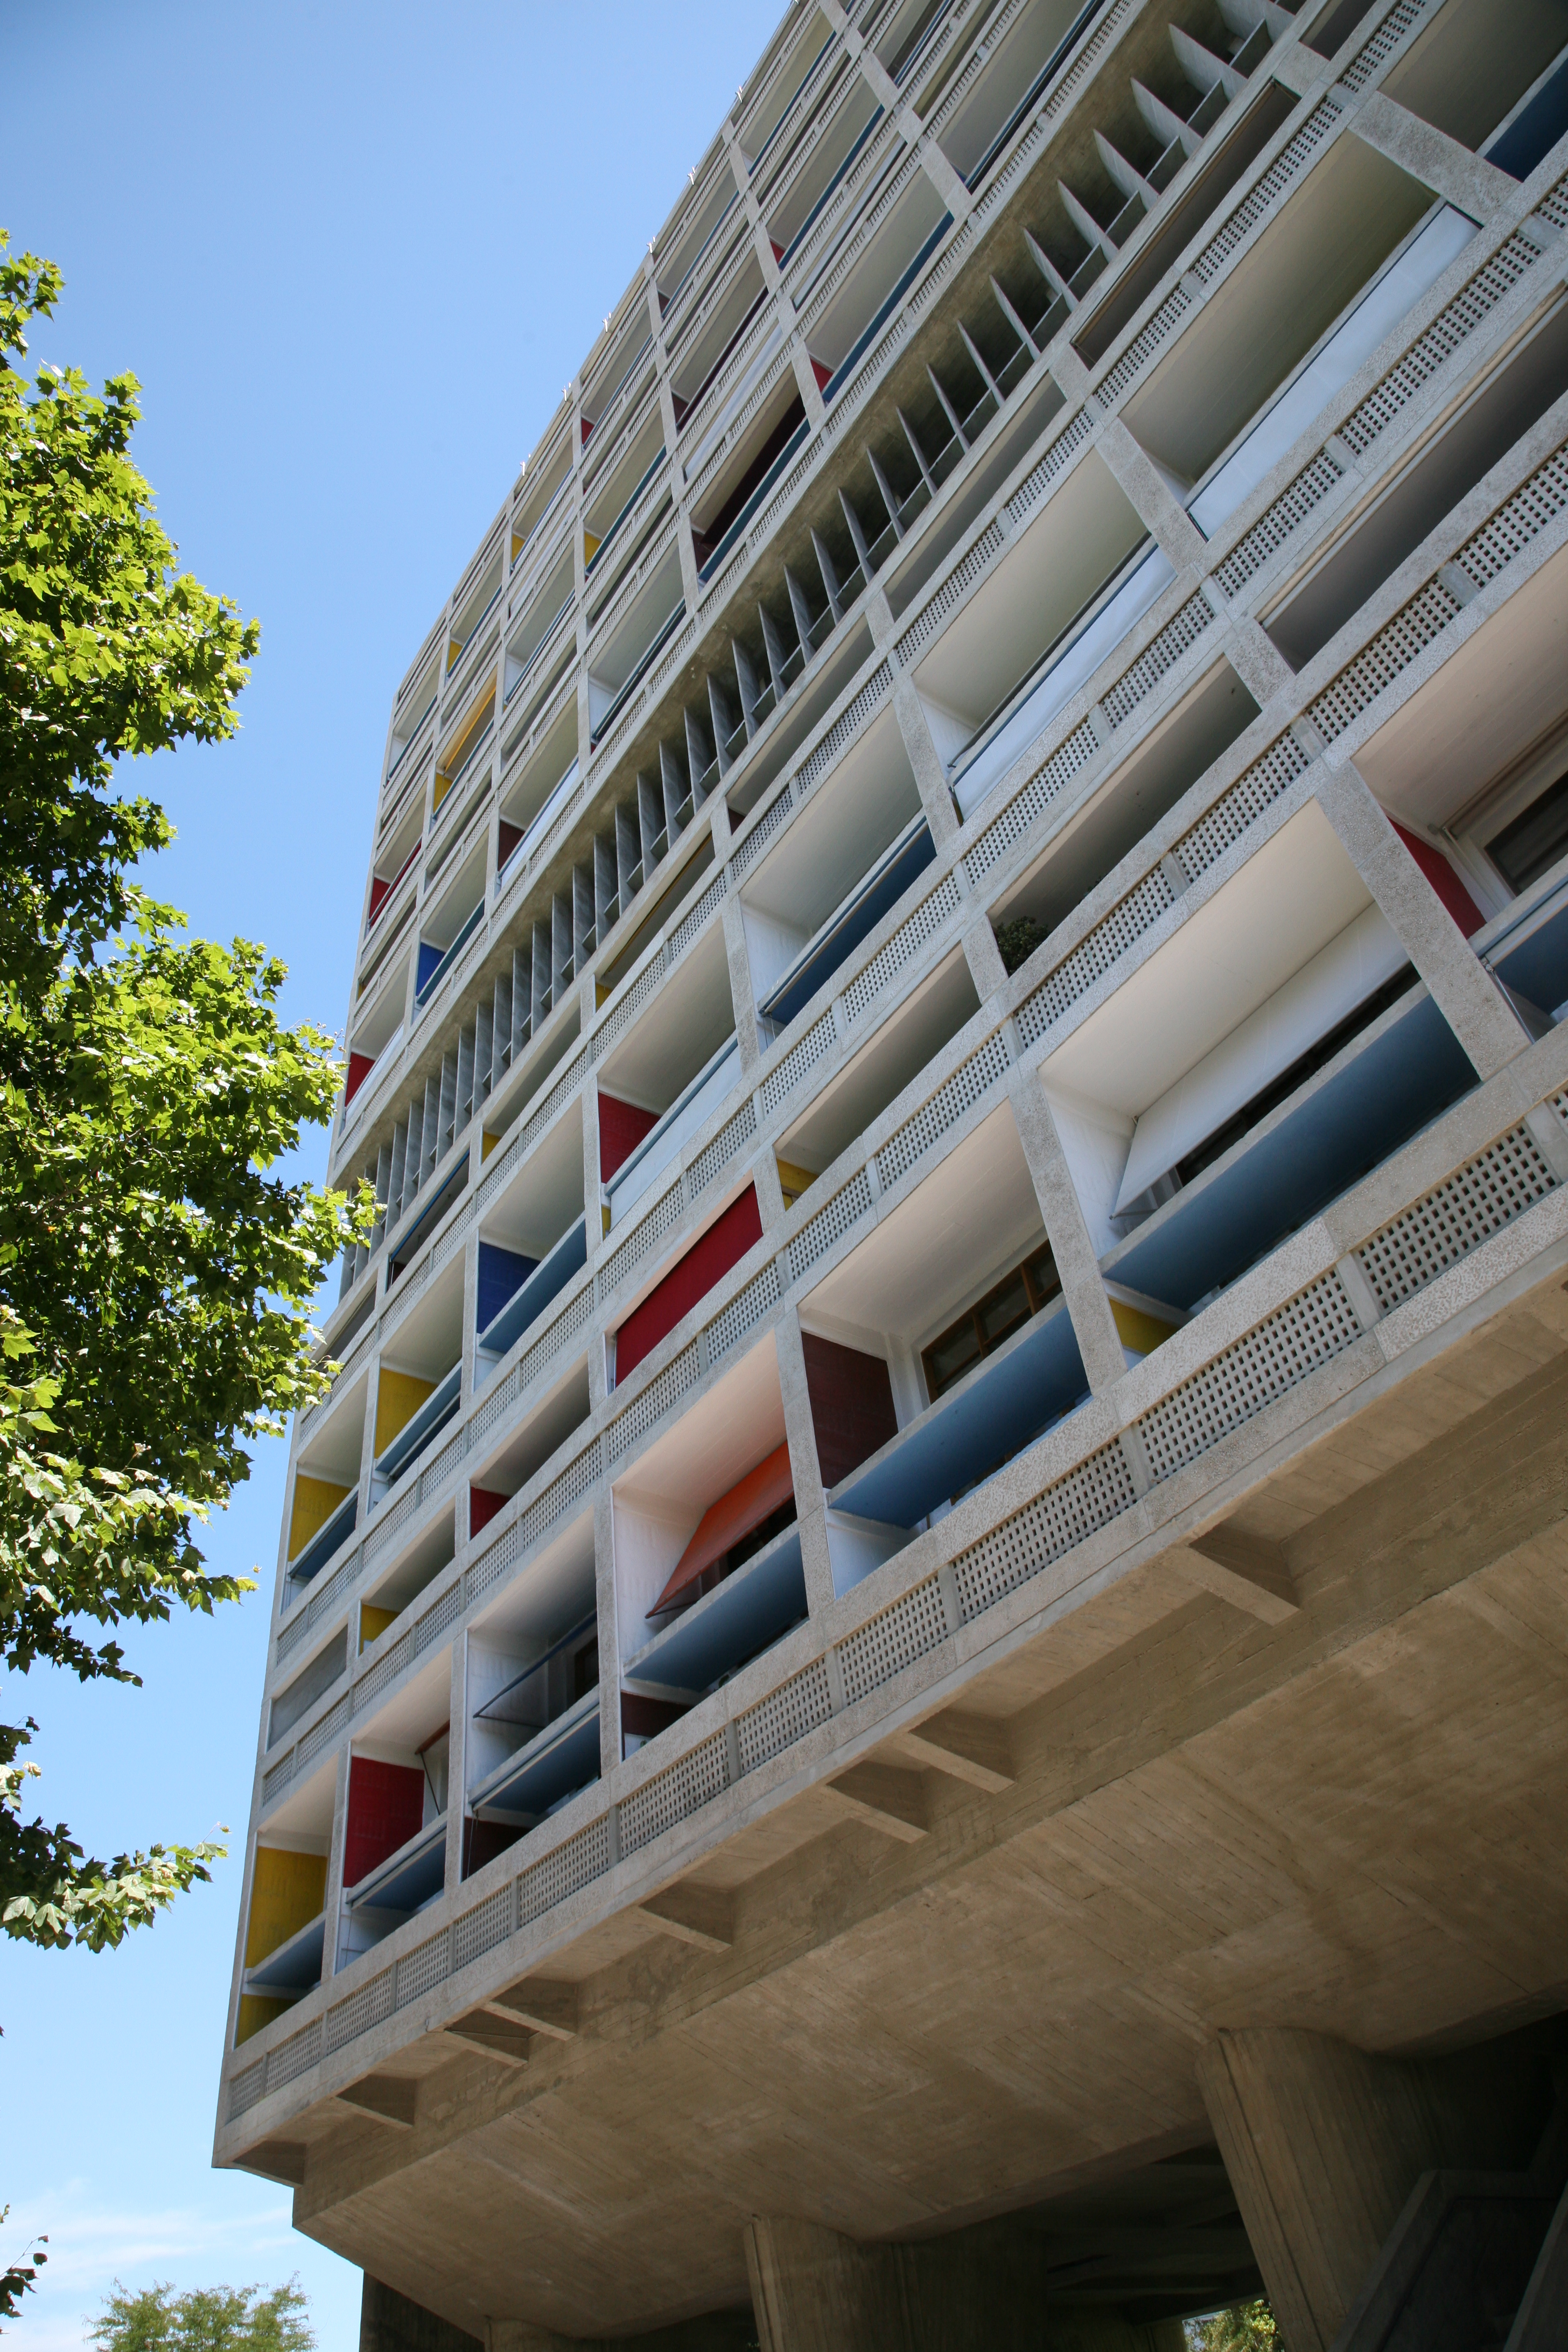
architecture, structure, facade, stadium, arena, batiment, cit, collectif, marseille, headquarters, bouchesdurhone, marseilles, lecorbusier, radieuse, citradieuse, sport venue